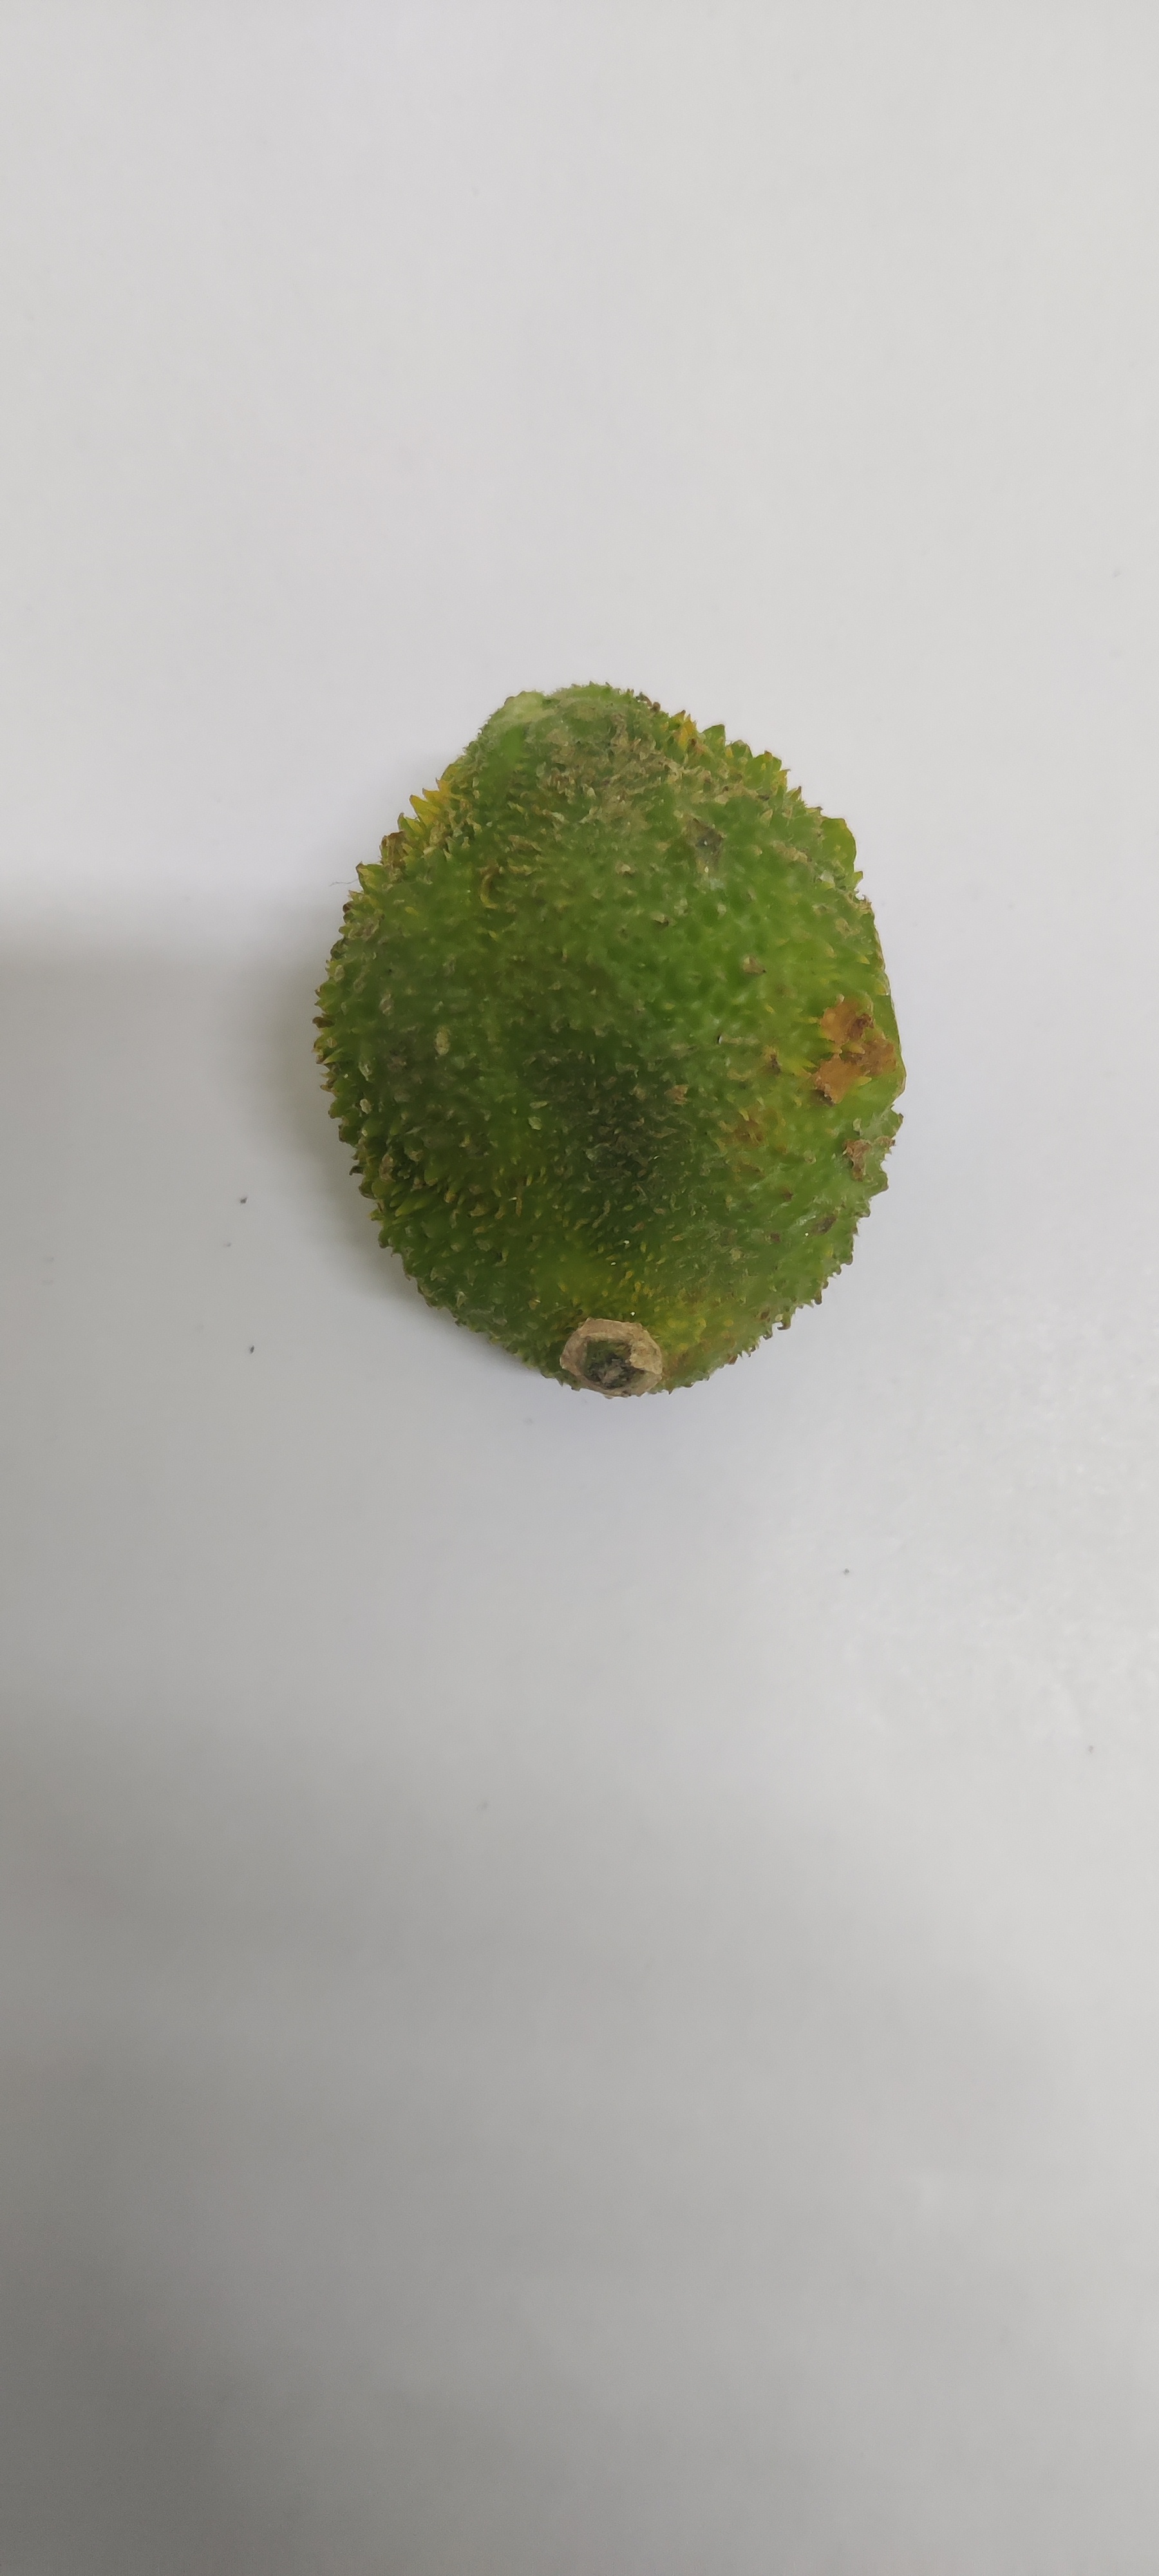
Crop: Spiny Gourd
Condition: Severely Damaged